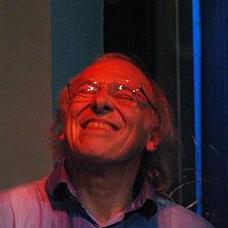
Age: 65